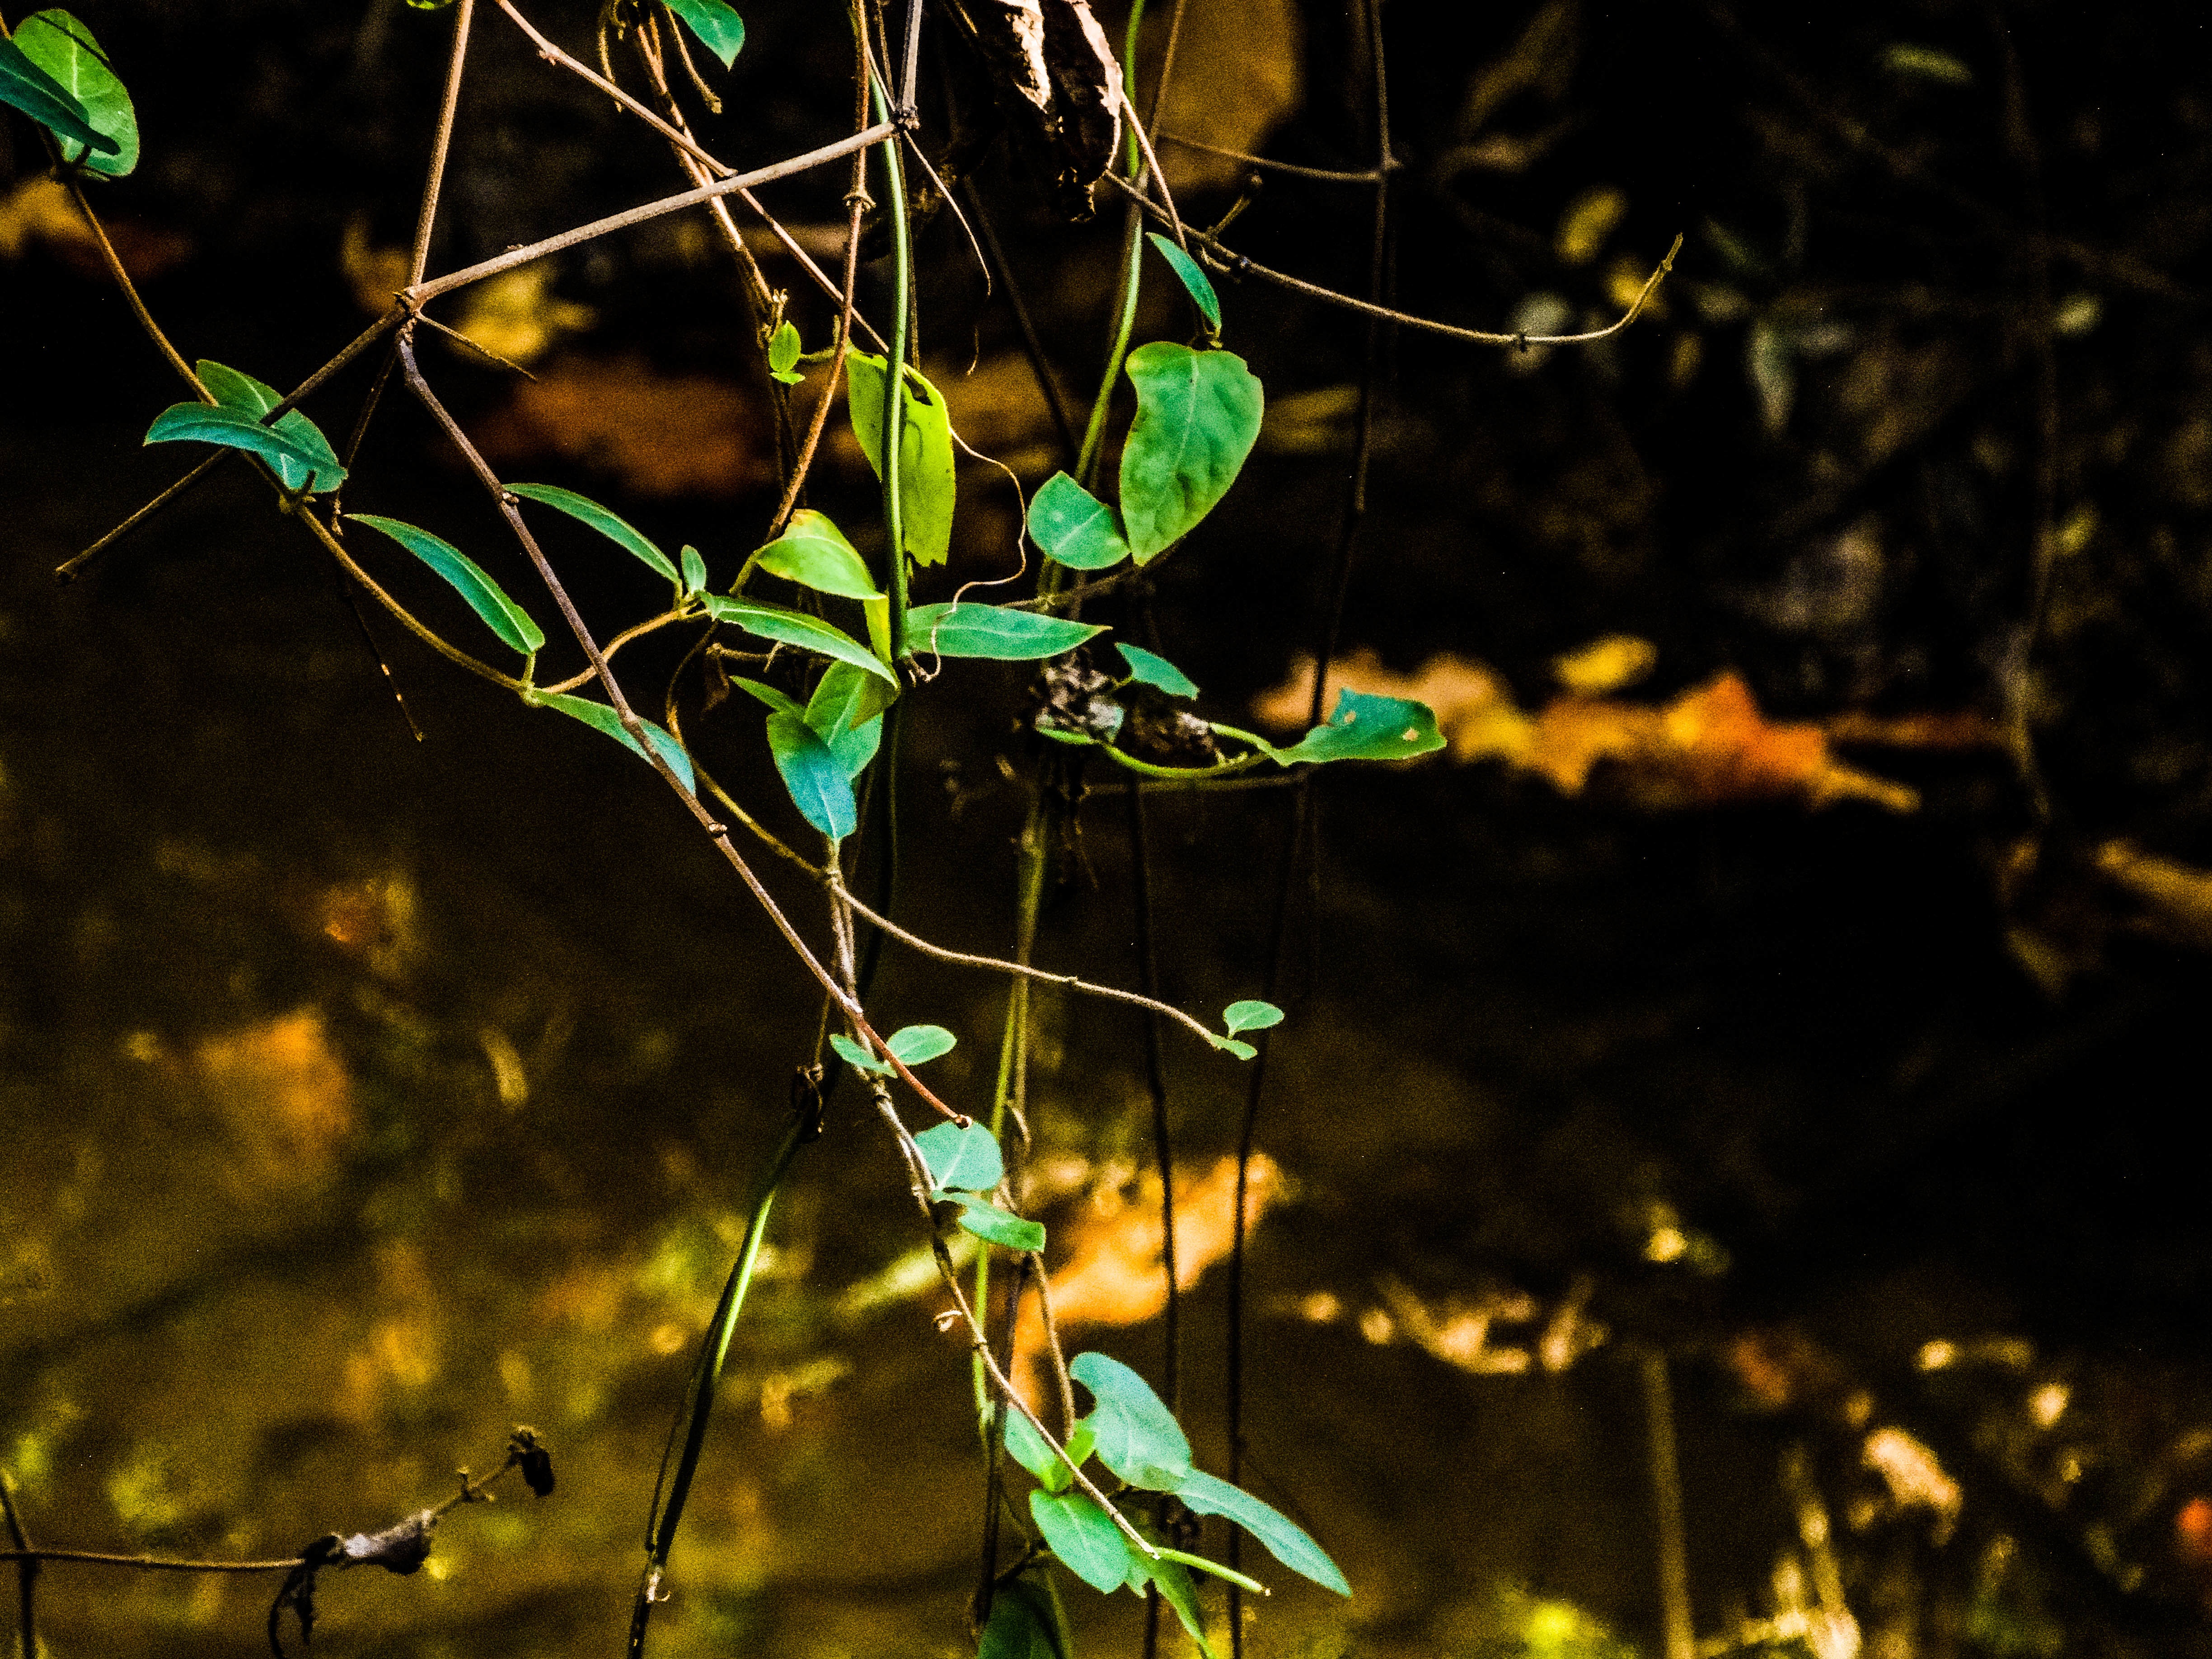
tree, nature, forest, branch, light, plant, night, sunlight, leaf, flower, green, reflection, color, autumn, darkness, botany, yellow, flora, season, macro photography, woody plant